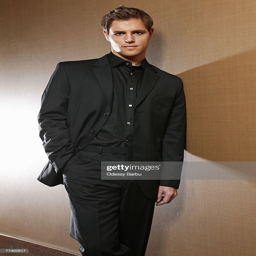
actor is seen at a portrait session for magazine .